Winston's Wish

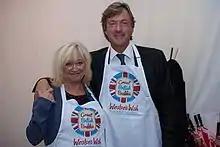
"Richard and Judy" supporting The Great British Brekkie in "2013".

Since 2012, Winston's Wish has annually hosted The Great British Brekkie, a fundraising campaign which aims to revive the tradition of the Great British breakfast. The campaign attracted celebrity support, notably from Richard and Judy, Ruby Wax, Alexander Armstrong, Rachel Khoo, Cerys Matthews and Ray Mears.